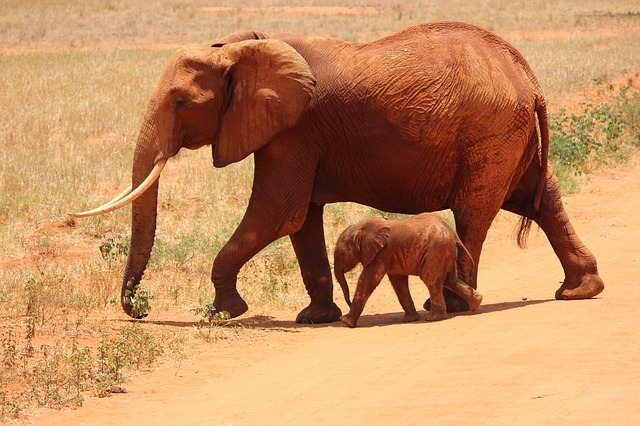
Label: elefante